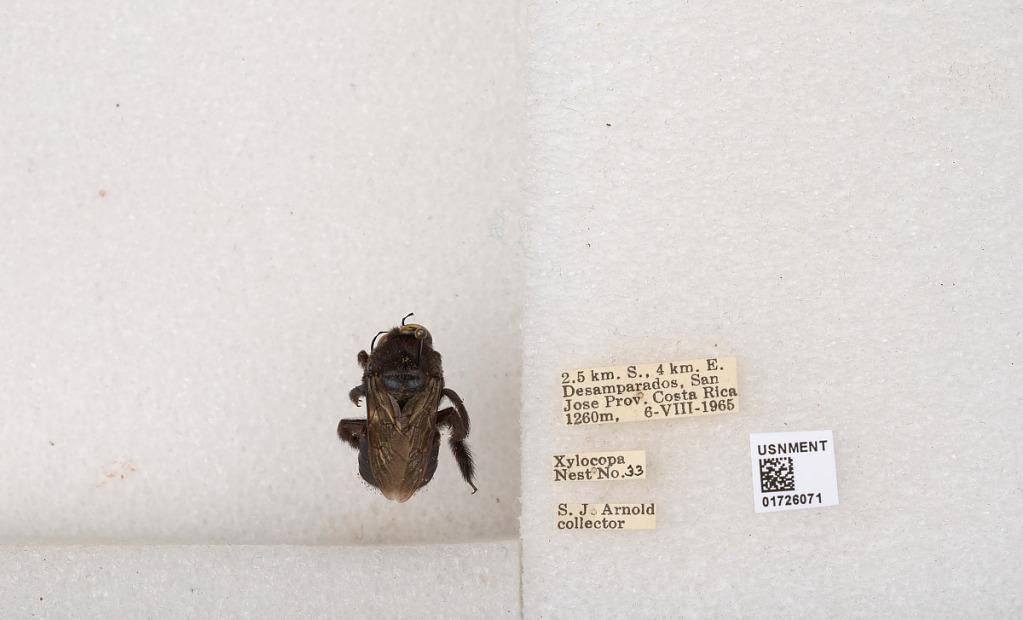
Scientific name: Xylocopa (Schonnherria) lateralis Say
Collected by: J. Araujo
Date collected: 1965-8-6
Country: Costa Rica
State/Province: San Jose
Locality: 2.5 km. S., 4 km. E. Desamparados